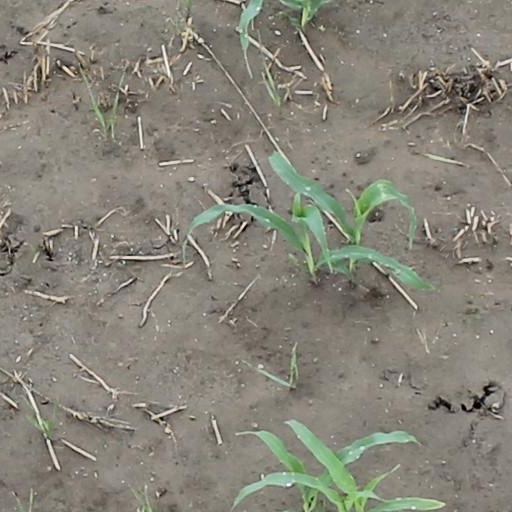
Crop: maize; corn